Pat Lawlor (writer)

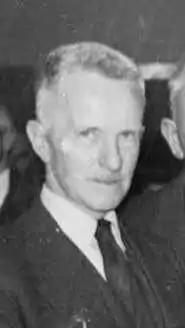
Lawlor in 1955

Patrick Anthony Lawlor (12 February 1893 – 19 January 1979) was a New Zealand journalist, editor, bibliophile, writer and Catholic layman. He was born and died in Wellington, New Zealand.